The Reaper (Miró)

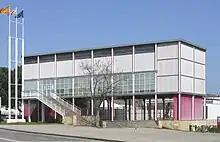
Replica (built in Barcelona in 1992) of the pavilion of the Spanish Republic at the 1937 Paris International Exhibition.

The Reaper ("El segador"), also known as Catalan peasant in revolt ("El campesino catalán en rebeldía" (es); "El pagès català en rebel·lia" (ca)) was a large mural created by Joan Miró in Paris in 1937 for the Spanish Republic’s pavilion at the 1937 Paris International Exhibition. One of Miró's largest works ( high), it was destroyed or lost in 1938, and only a few black and white photographs survive.